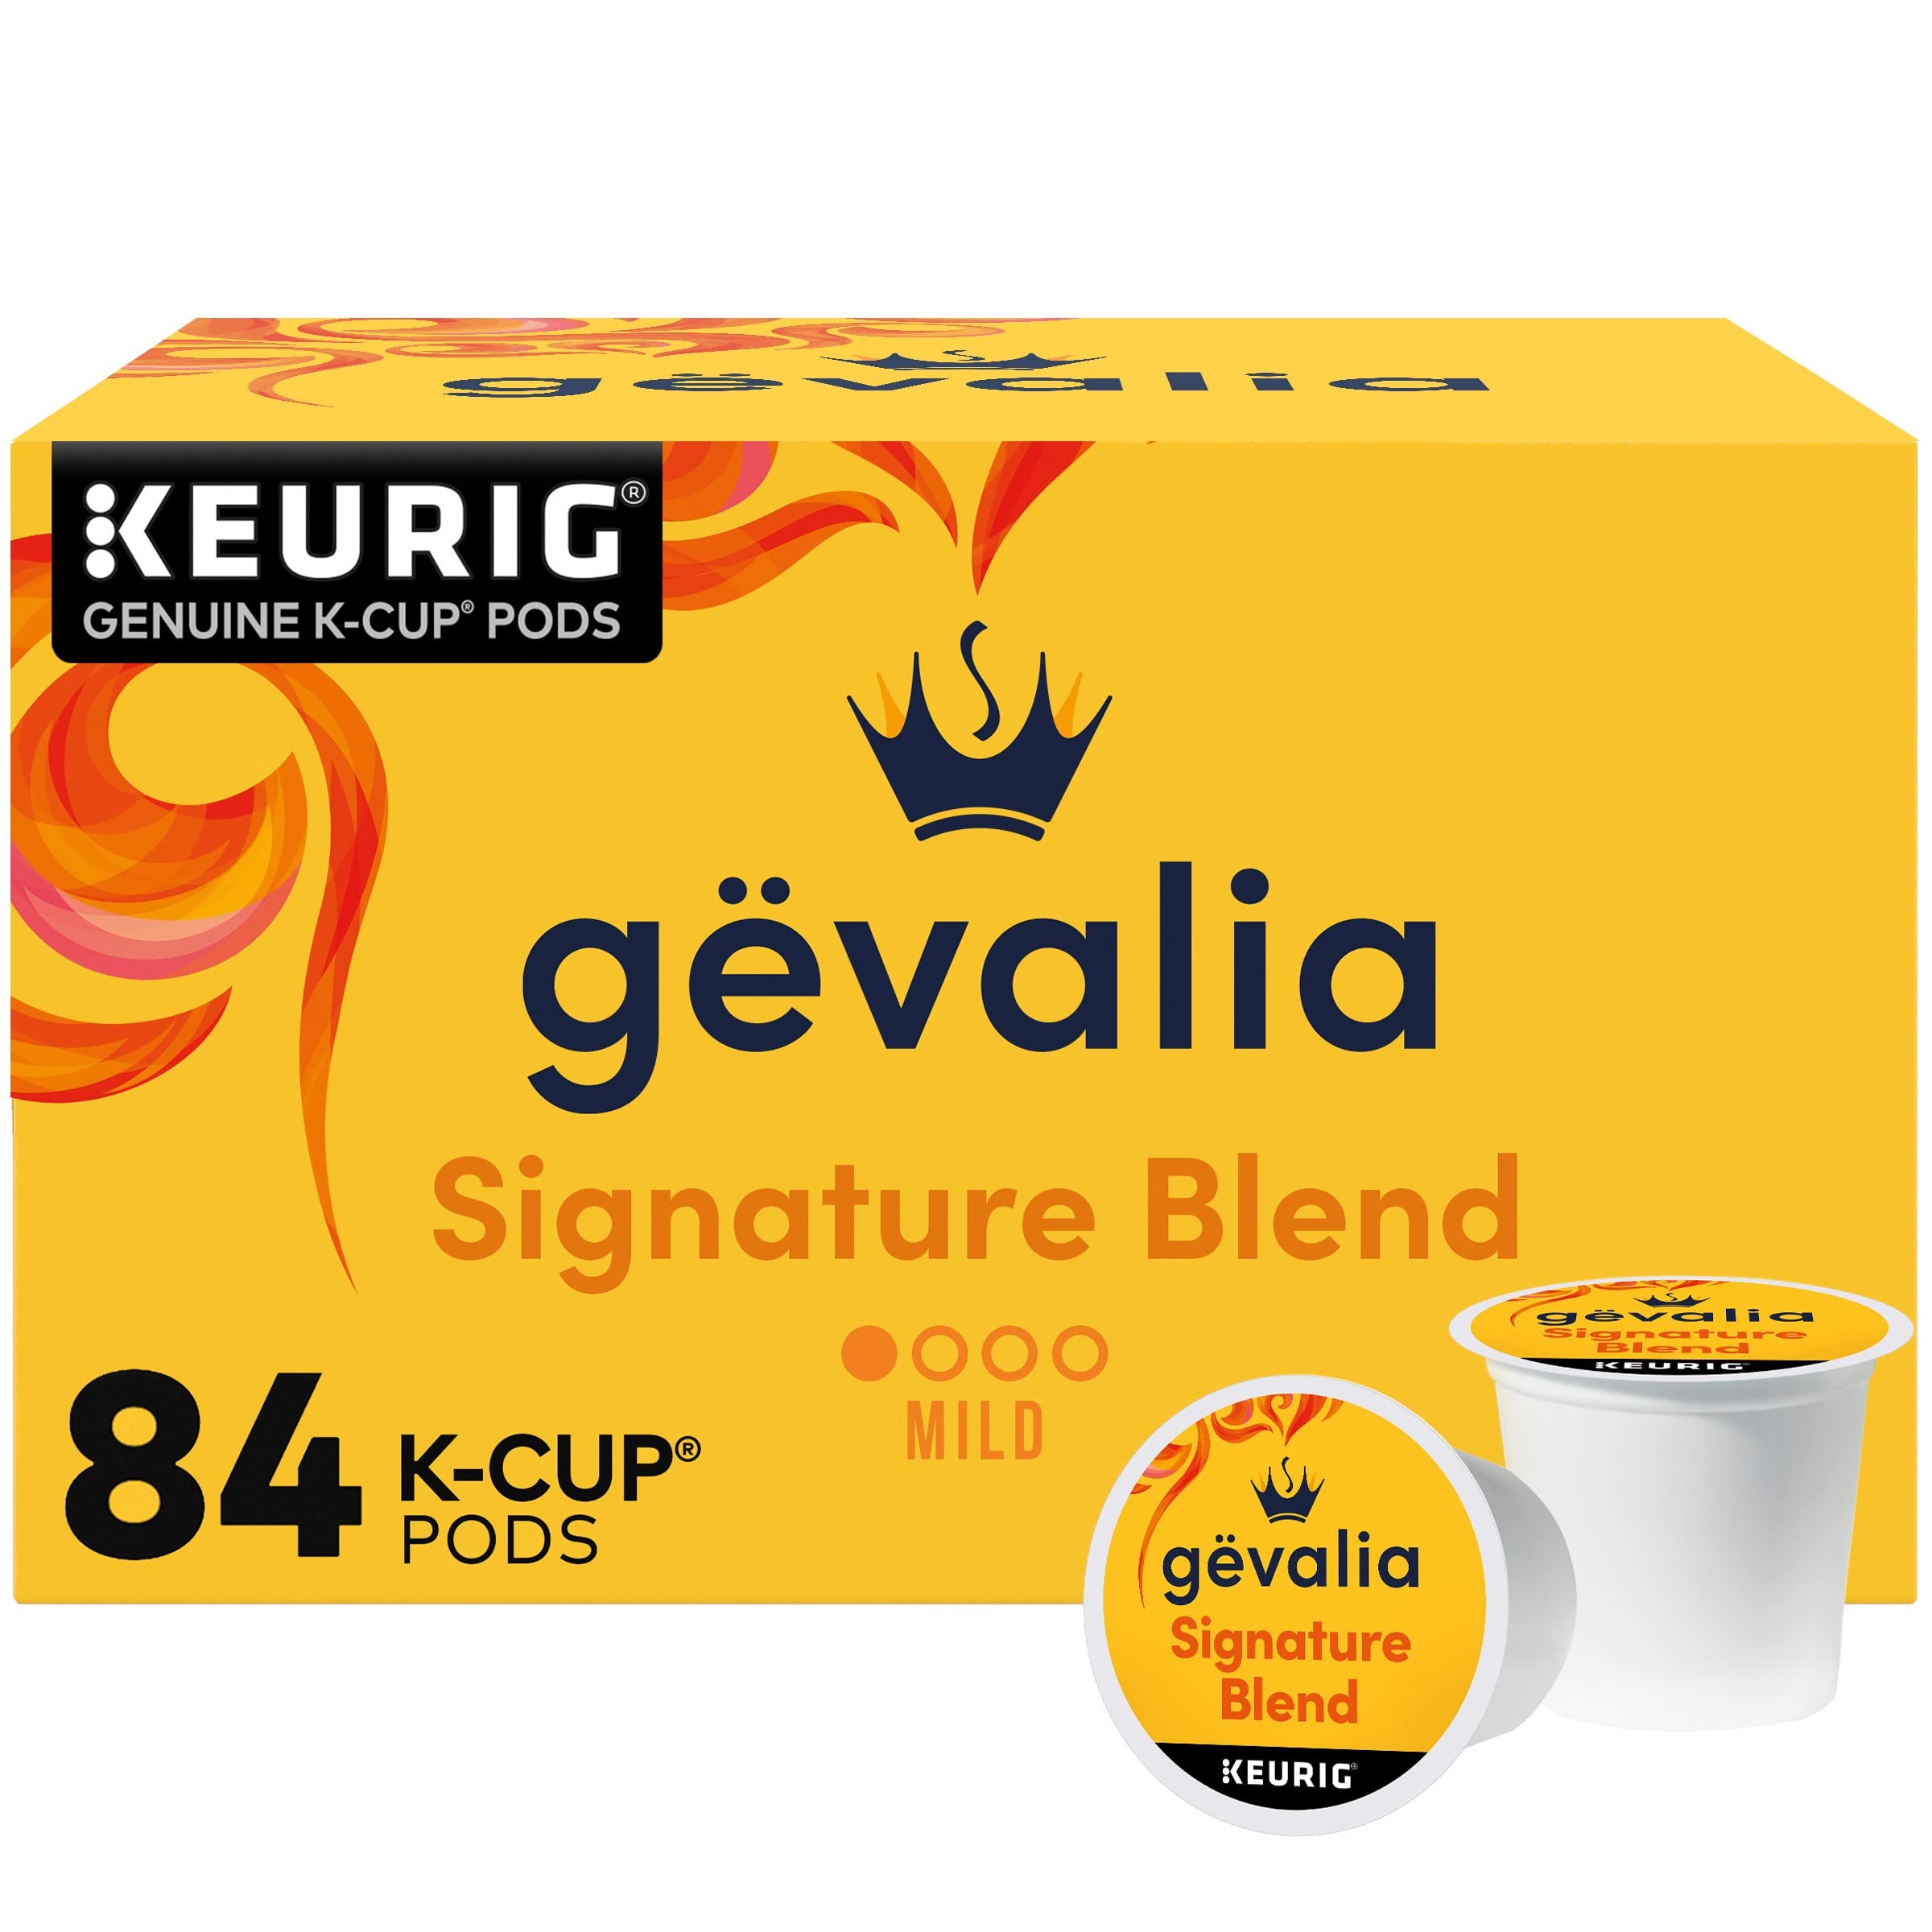
Item Name: Gevalia Signature Blend Mild Light Roast K-Cup Coffee Pods, 84 ct Box
Bullet Point 1: 84 Gevalia Signature Blend K‐Cup Light Roast Coffee Pods
Bullet Point 2: Gevalia Signature Blend Light Roast Coffee K Cups provide the perfect care for the perfect cup
Bullet Point 3: Each box of Signature Blend K Cups deliver light roast coffee to your home
Bullet Point 4: Our K Cups coffee is crafted from 100% Arabica coffee beans sourced from around the world
Bullet Point 5: Gevalia Coffee K Cups are compatible with all Keurig 1.0 & 2.0 brewing systems
Bullet Point 6: All our single serve pods use slow roasted, snap cooled beans to lock in flavor and aroma
Bullet Point 7: Each light roast K‐Cup Pod is great for those keeping Kosher
Bullet Point 8: SNAP & EBT eligible food item
Value: 84.0
Unit: Count

Price: 47.98